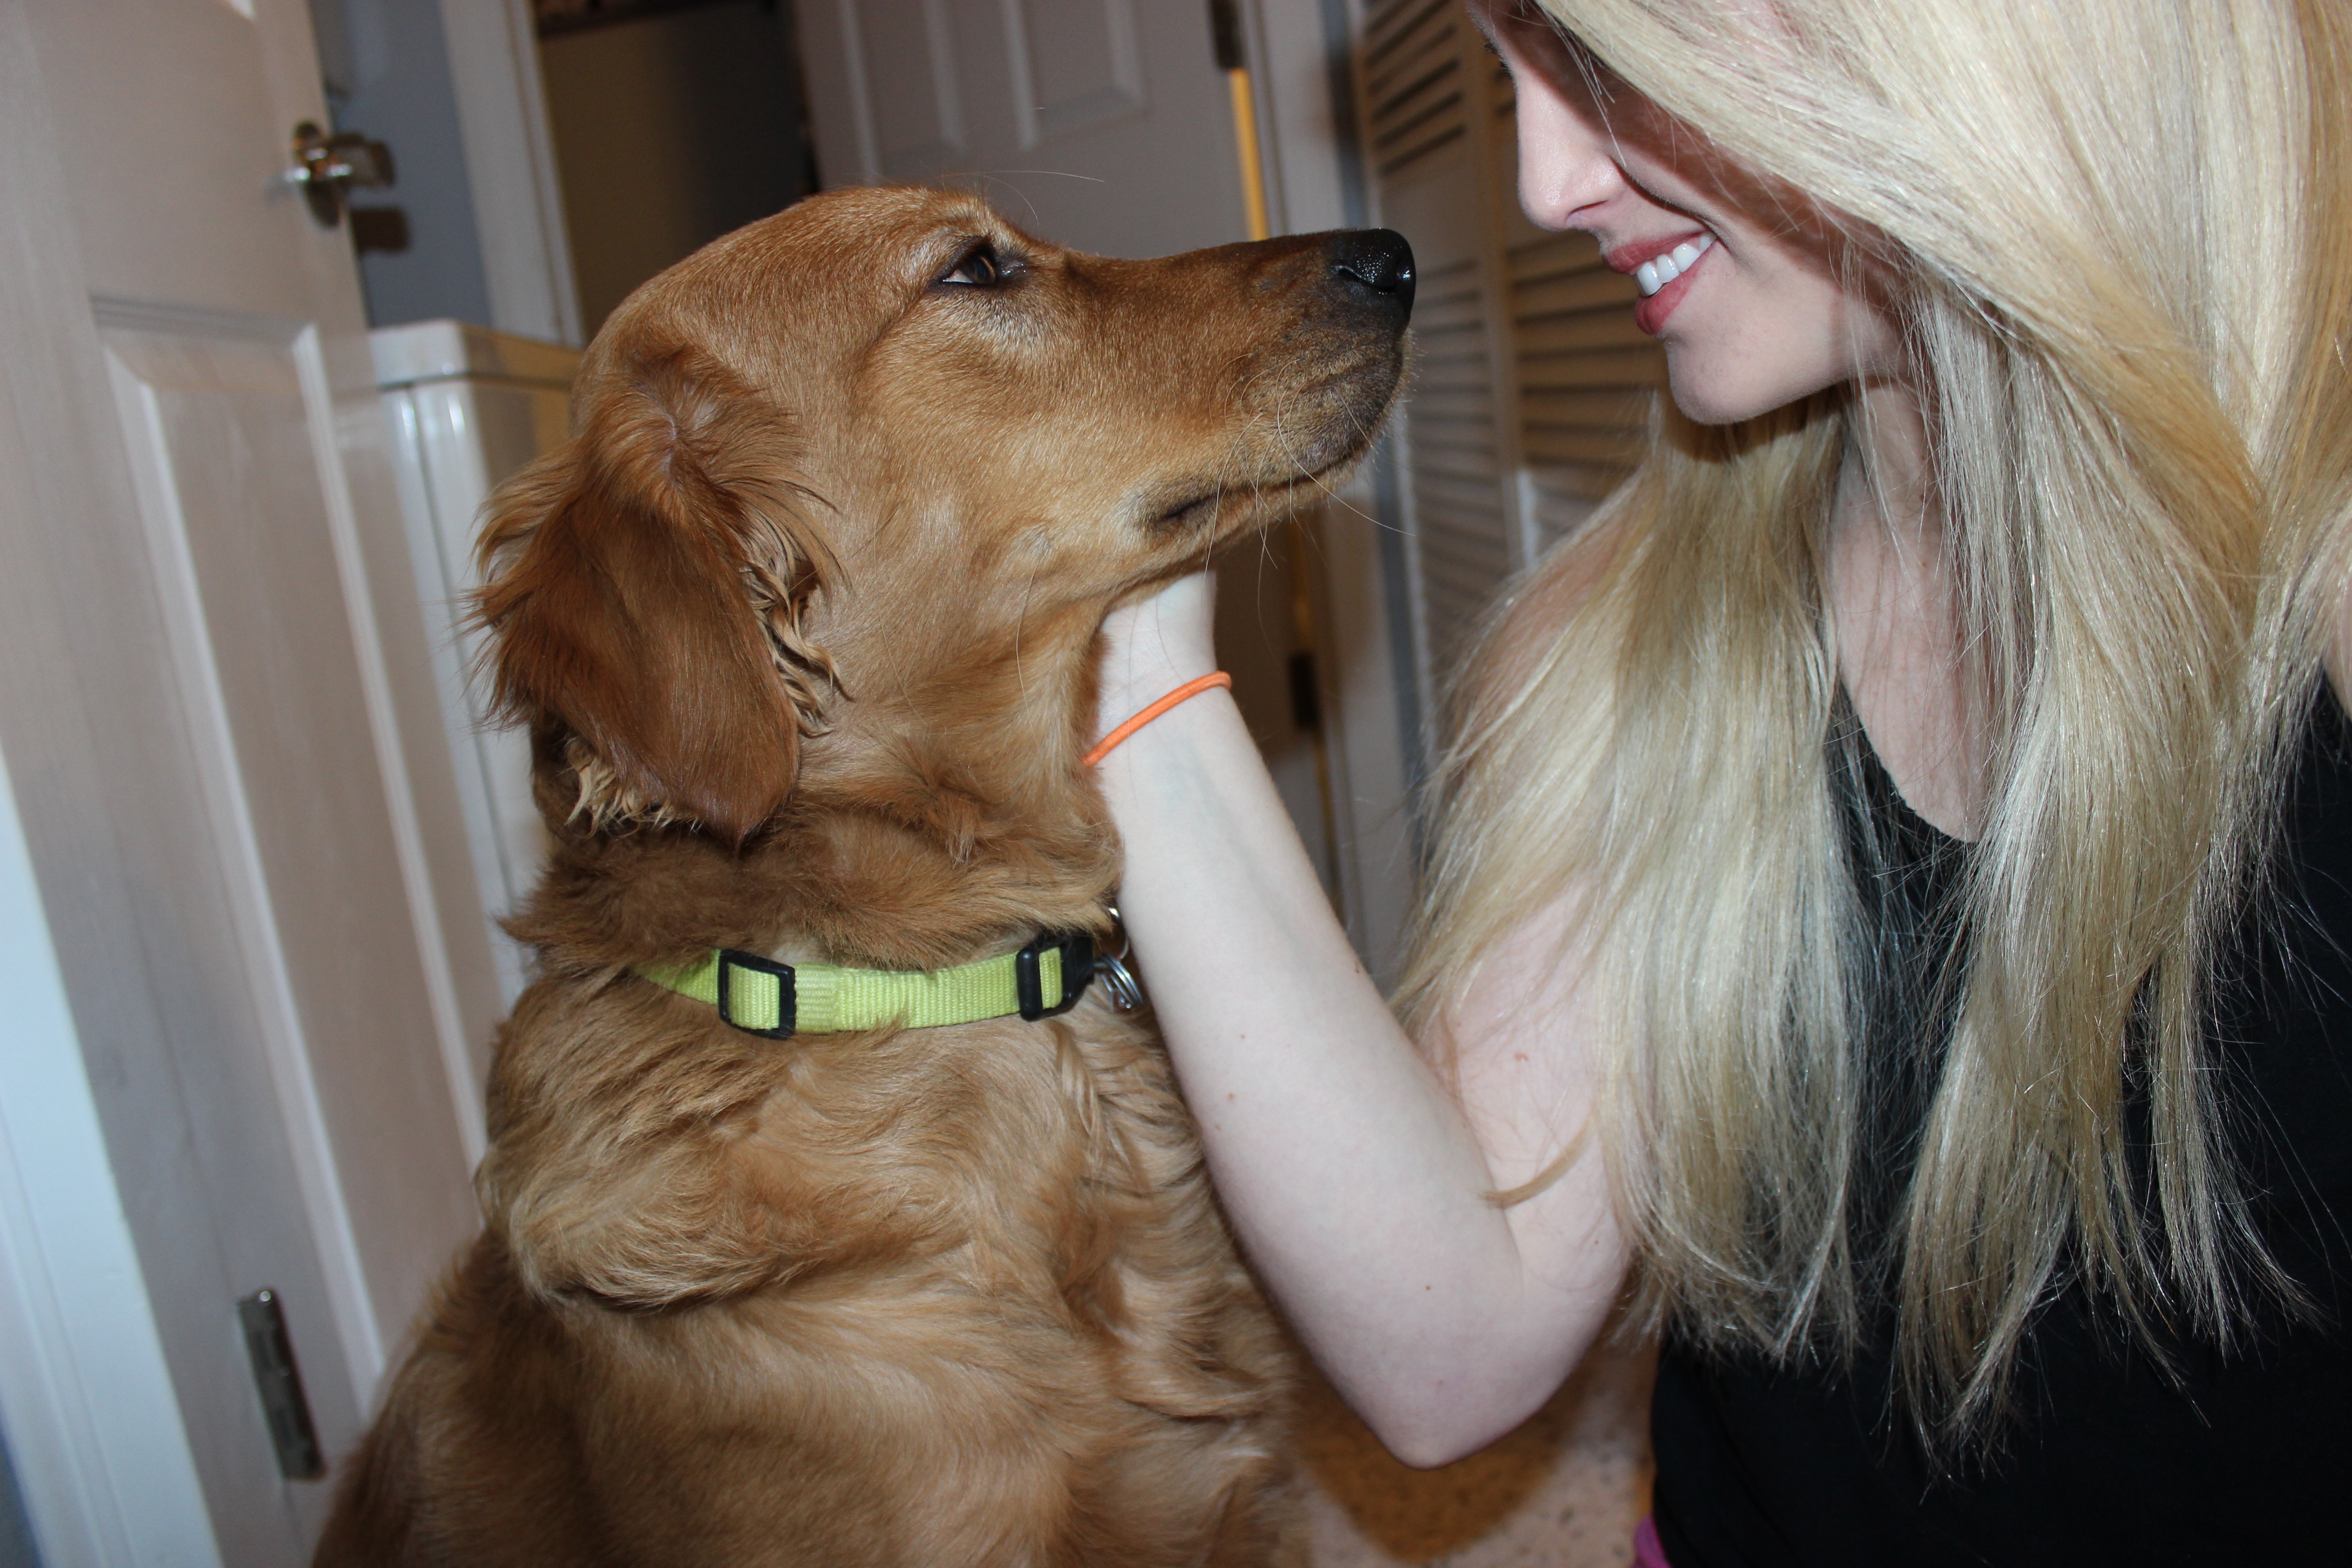
dog, mammal, nose, golden retriever, vertebrate, retriever, dog like mammal